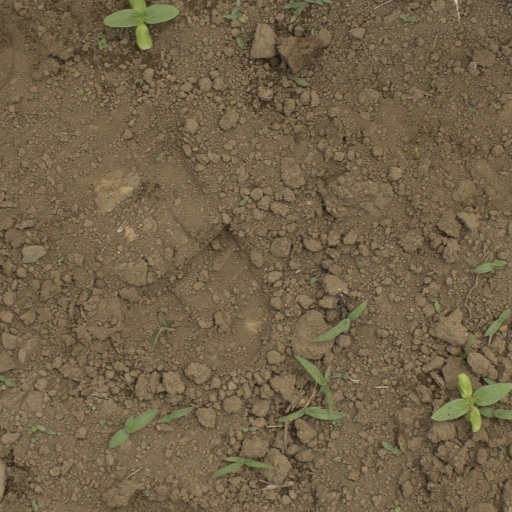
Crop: Jerusalem artichoke